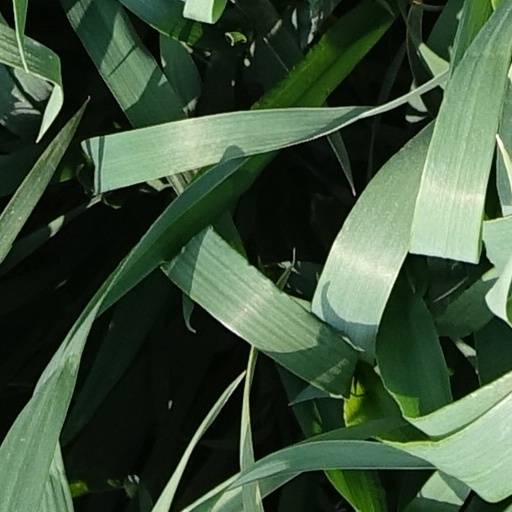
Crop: wheat